Robert Perless

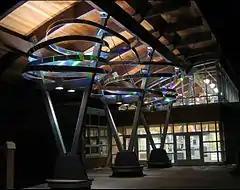
Dream Weaver (2008). 20’ high; welded aluminum, holographic material. Howell Cheney Technical High School, Manchester, Connecticut.

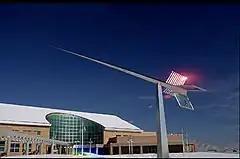
Solar Wind (2000). 28’ high; stainless steel and polymer prisms. Wind and light interactive. Utah Arts Council, Salt Lake Community College.

Robert Perless was an American artist whose particular focus is kinetic art sculptures.